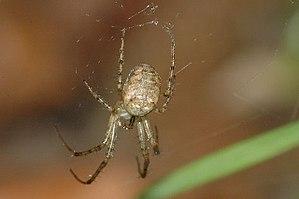
Metellina segmentata est une espèce d'araignées aranéomorphes de la famille des Tetragnathidae.